Aptos Creek

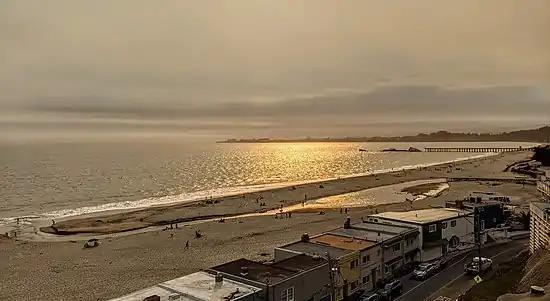
The mouth of Aptos Creek, from above Beach Drive, with the orange sunlight of August 2020 wildfires

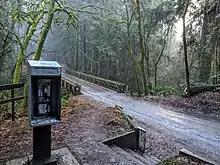
Aptos Creek steel bridge in the middle of the Forest of Nisene Marks State Park, with pay phone

The middle and upper watershed is in a second growth redwood ("Sequoia sempervirens") forest that was clearcut over a forty-year period from 1883 to 1923. Most visible trees along the coastline today were planted intentionally. This is because Native Americans who used to call the beaches home would burn down trees in order to protect themselves from the threat of wildfires. Coho salmon ("Oncorhynchus kisutch") and steelhead trout ("Oncorhynchus mykiss") in Central Coast streams are federally listed as endangered and threatened species, respectively. Aptos Creek can also be described as an anadromous fish stream, meaning that it serves as a passageway for fish migrating up rivers from the sea in order to breed. The fish found in these sorts of environment have been observed to have subtle cranial depressions as well as vertebral column and lower jaw anomalies which may have been prompted by both natural and human causes such as fires, droughts, floods, and impoundments.